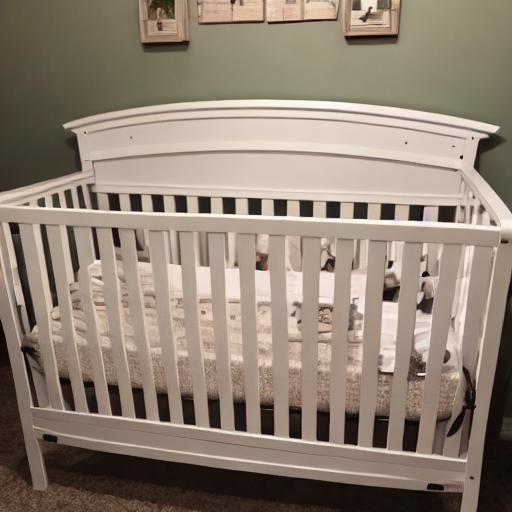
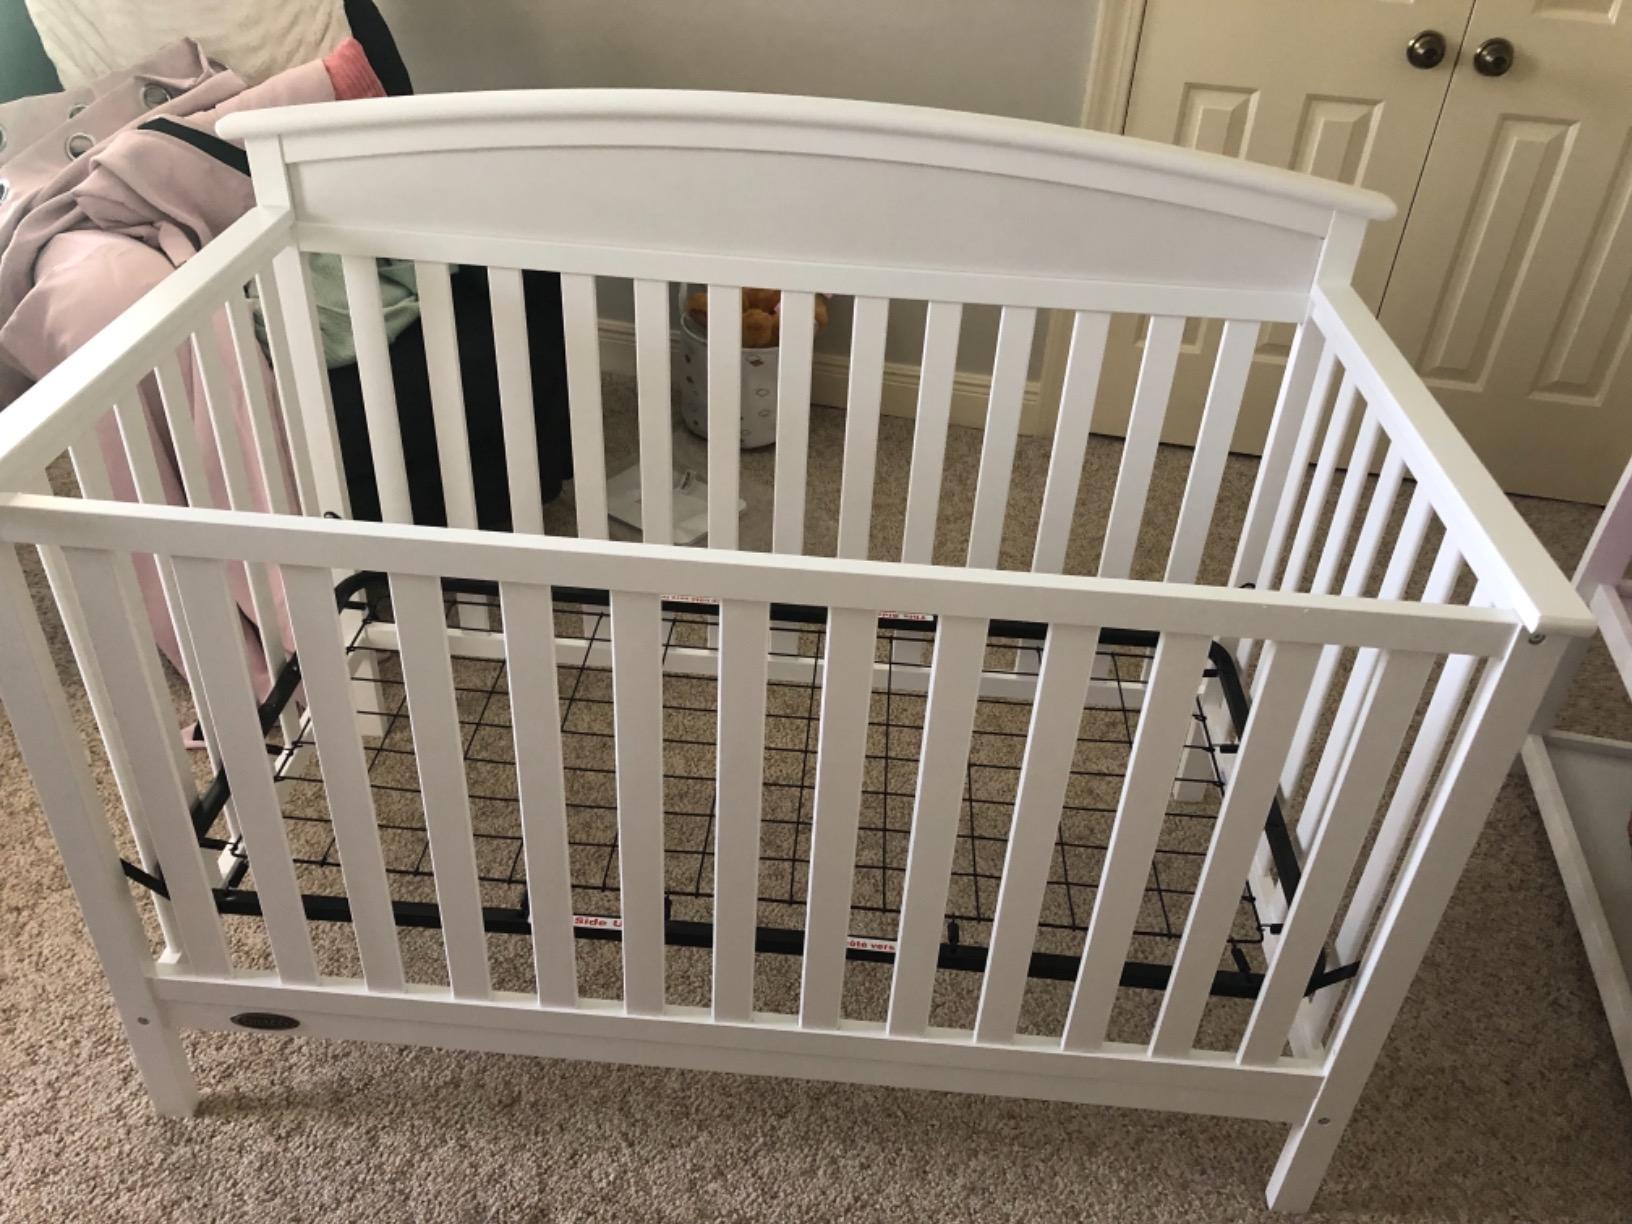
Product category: products_crib
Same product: no